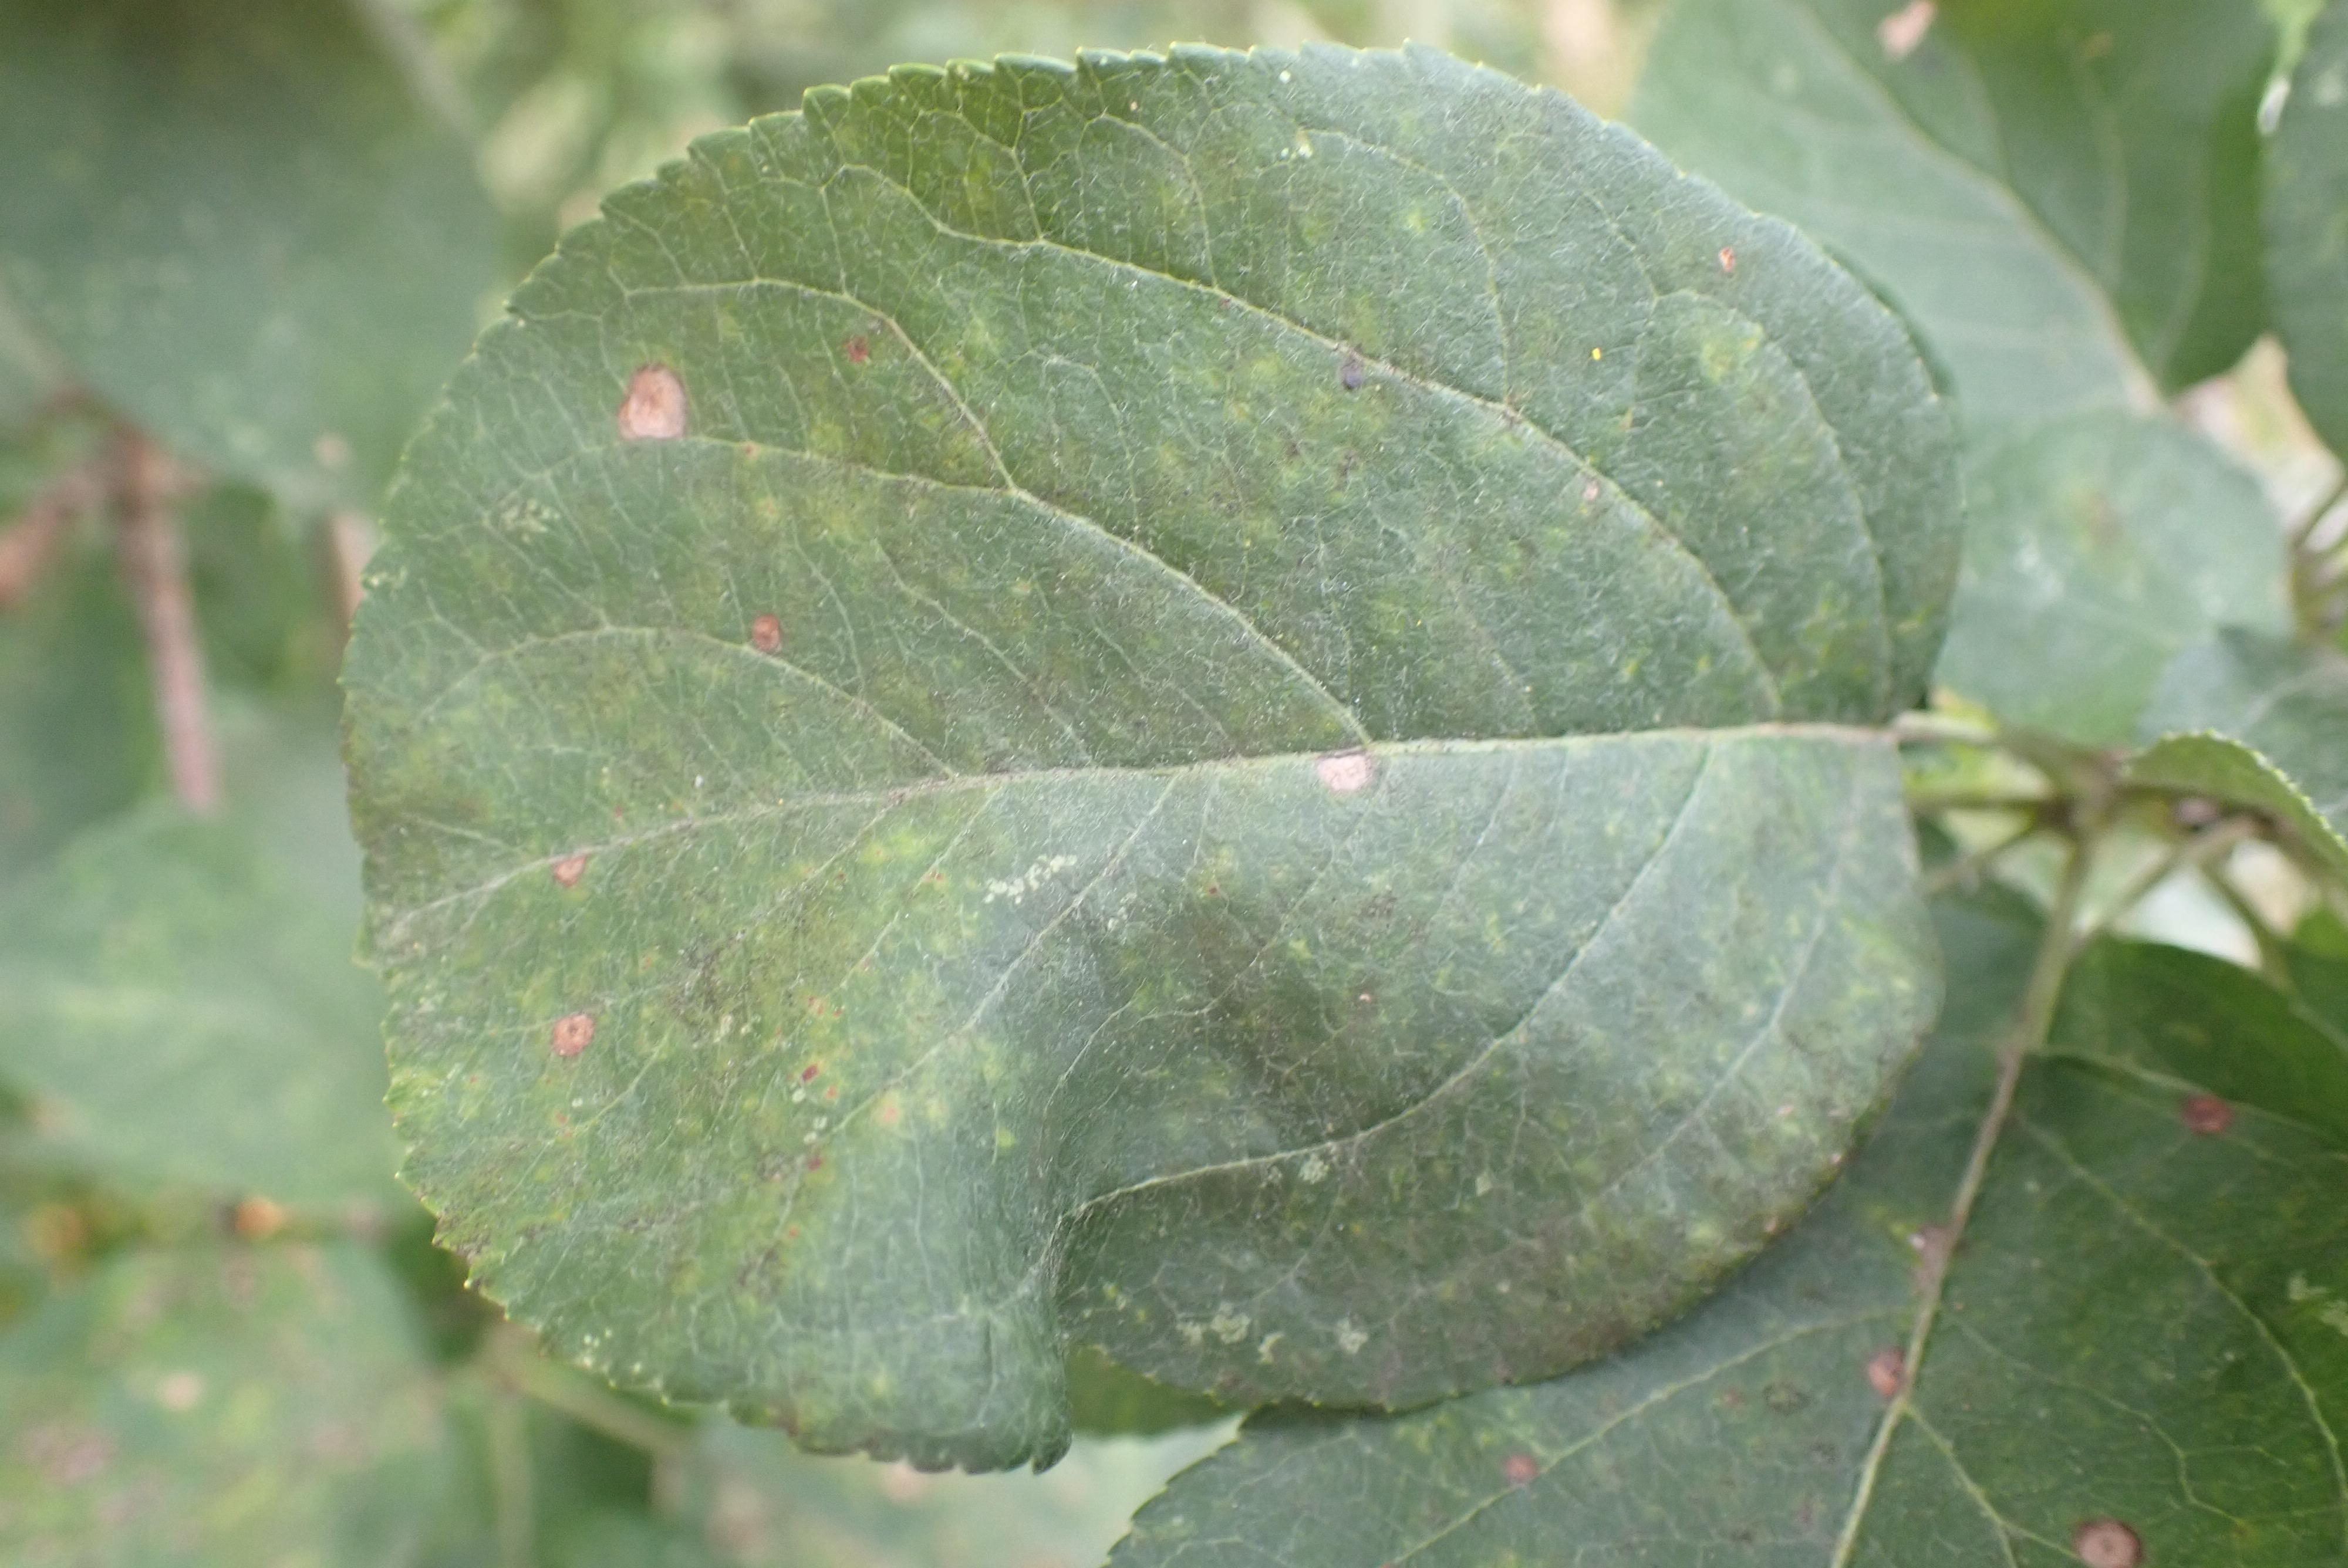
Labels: complex